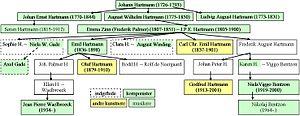
Johan Ernst Hartmann est un organiste et compositeur danois.